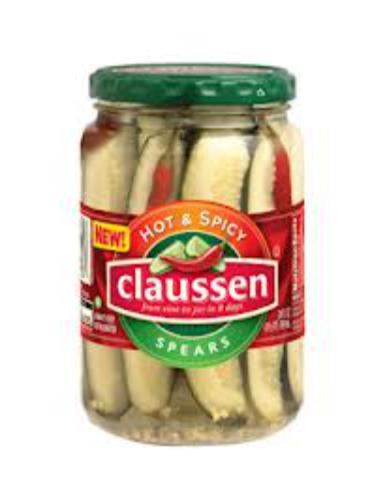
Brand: Claussen
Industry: Food